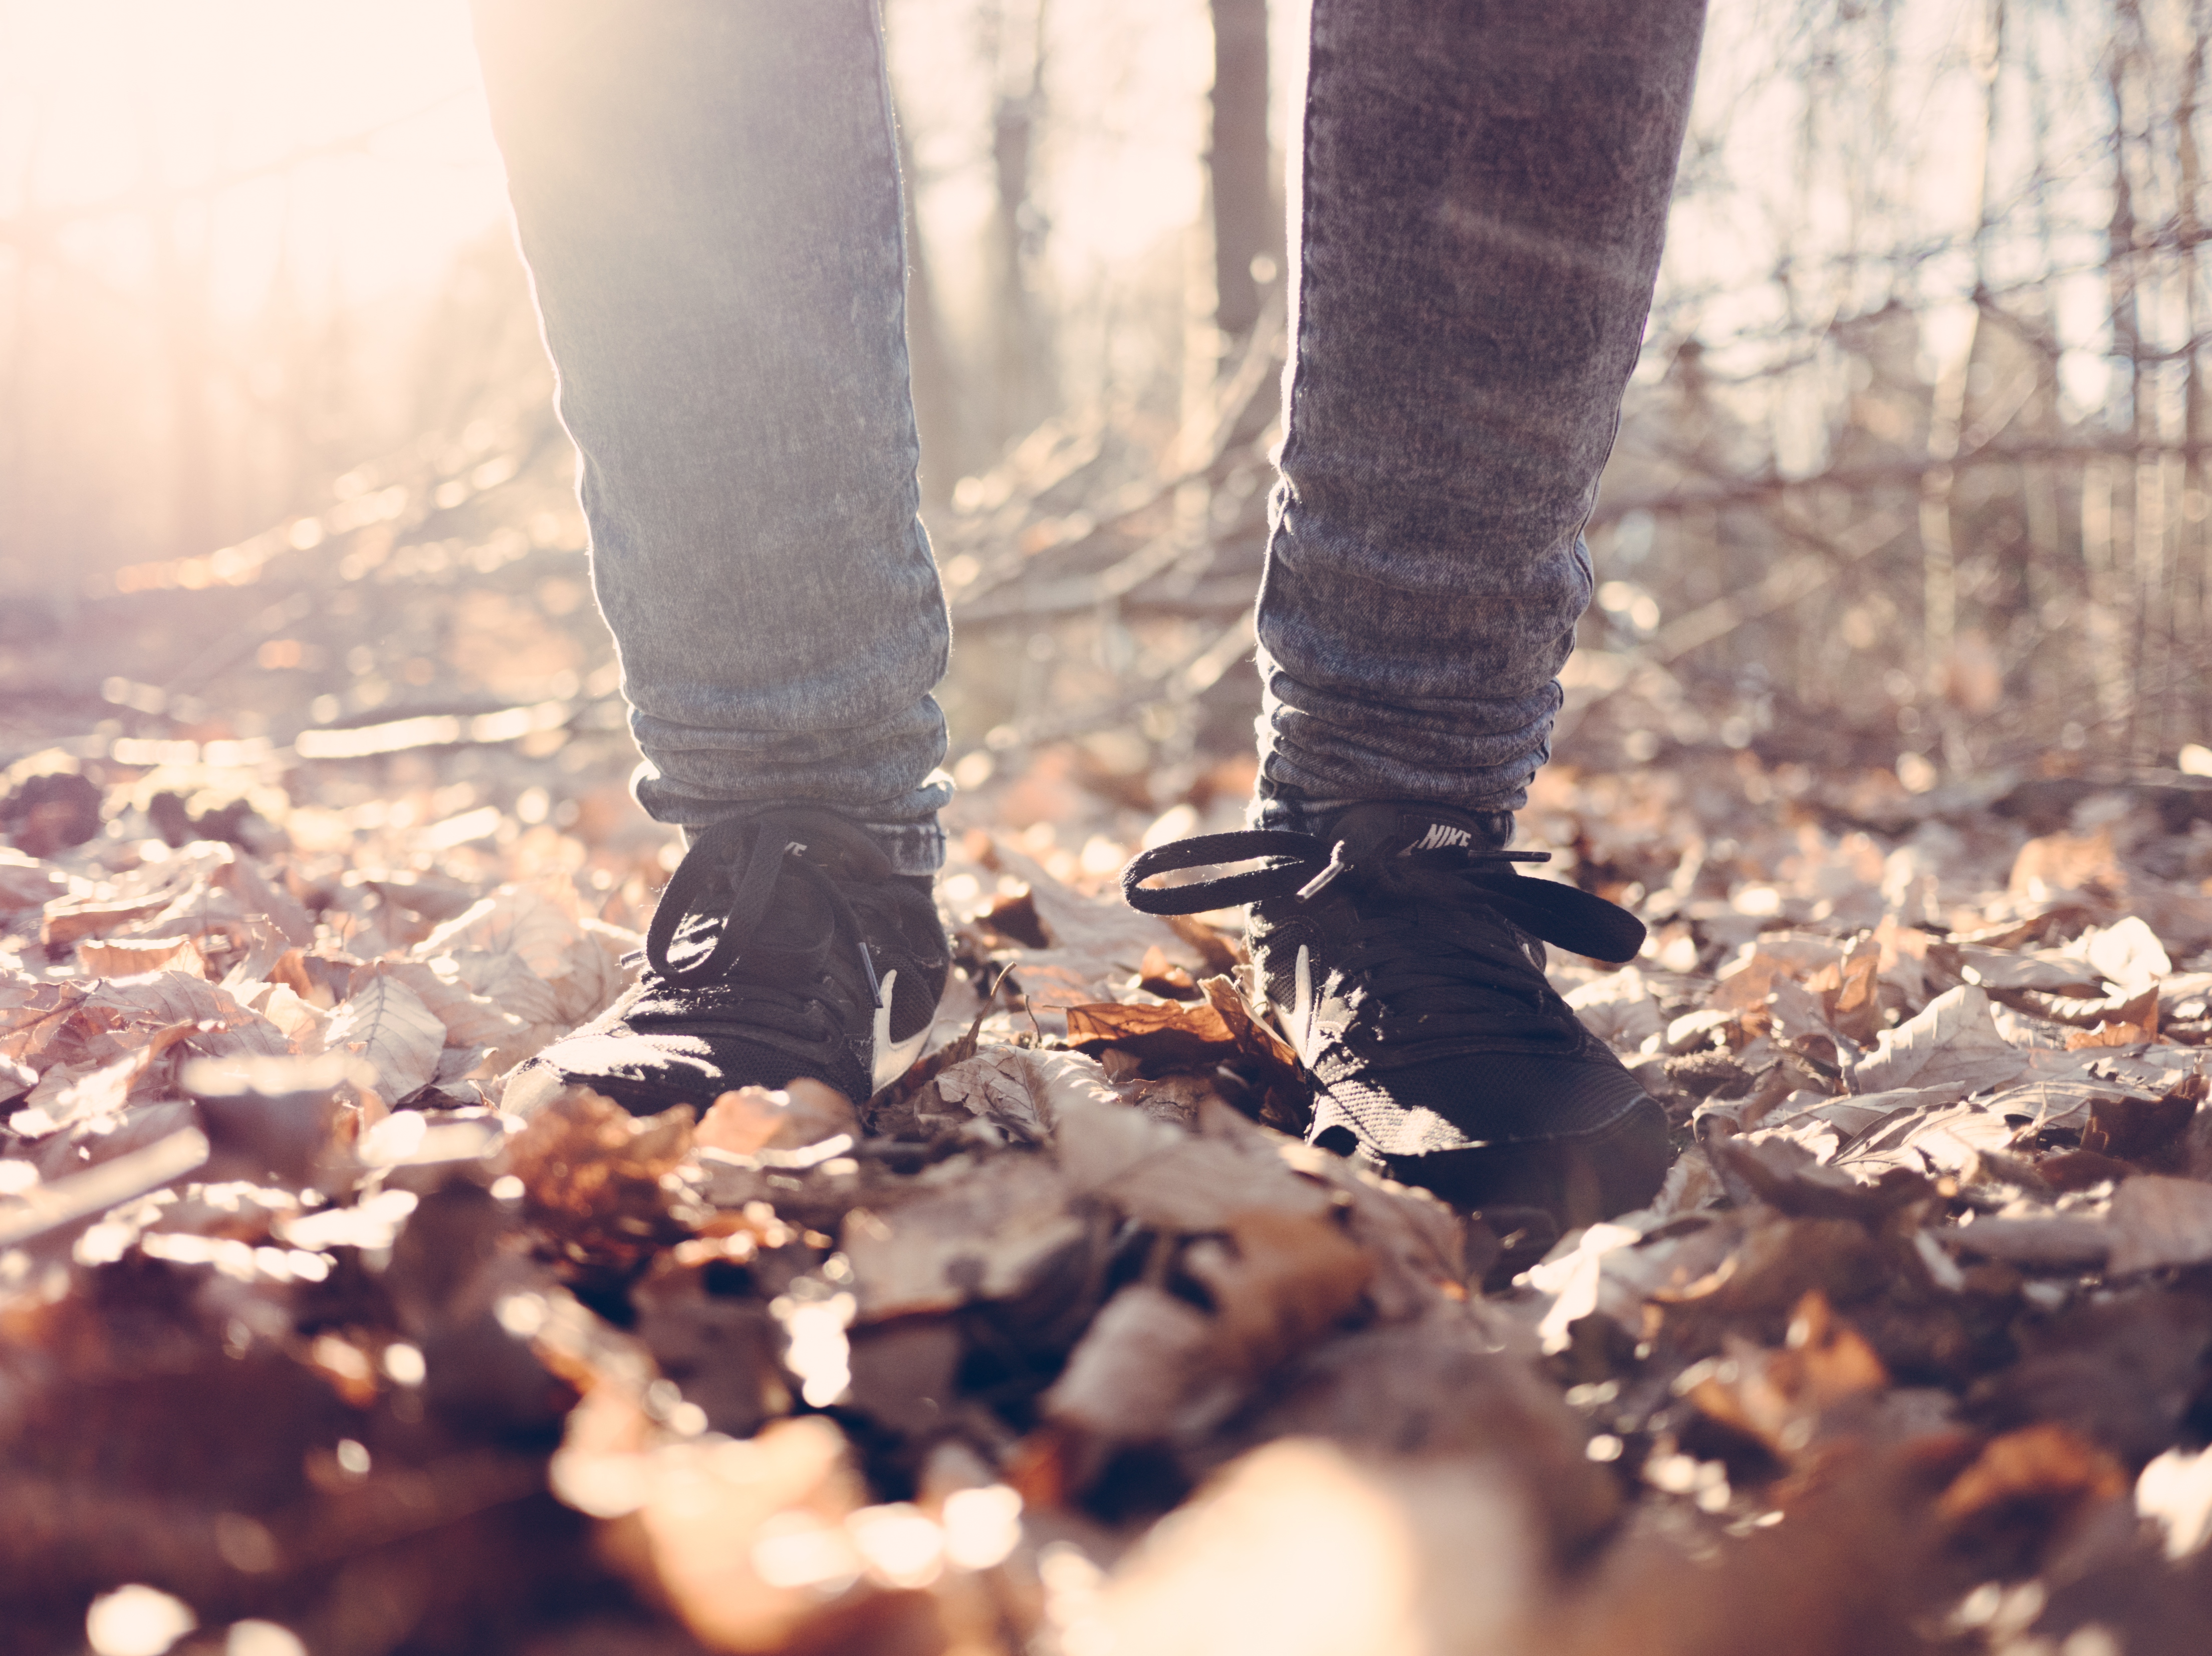
sky, leaf, natural environment, footwear, tree, light, sunlight, leg, shoe, wilderness, human leg, jeans, joint, soil, forest, atmosphere, hand, plant, cloud, autumn, branch, woodland, walking, winter